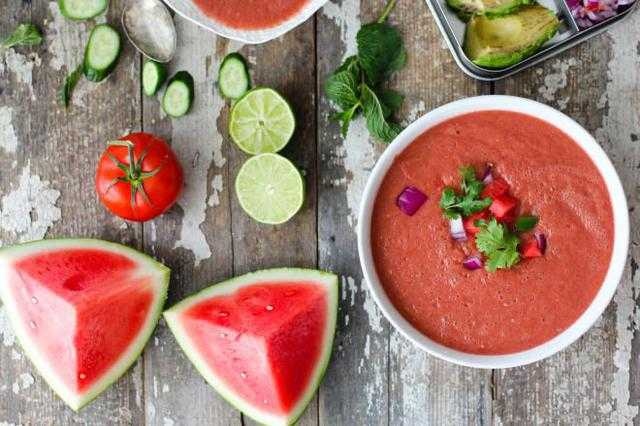
Label: Watermelon